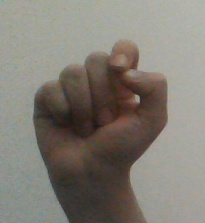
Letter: fa